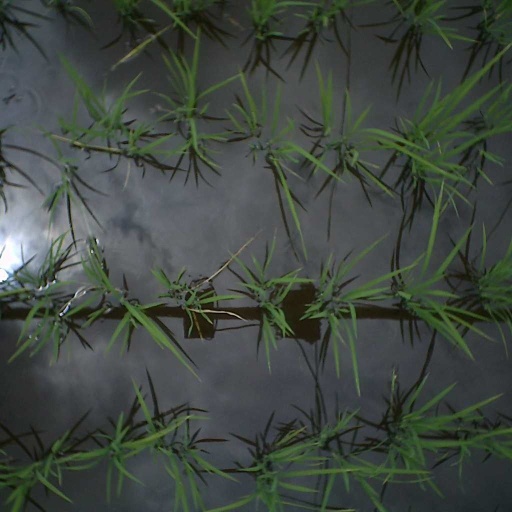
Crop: rice